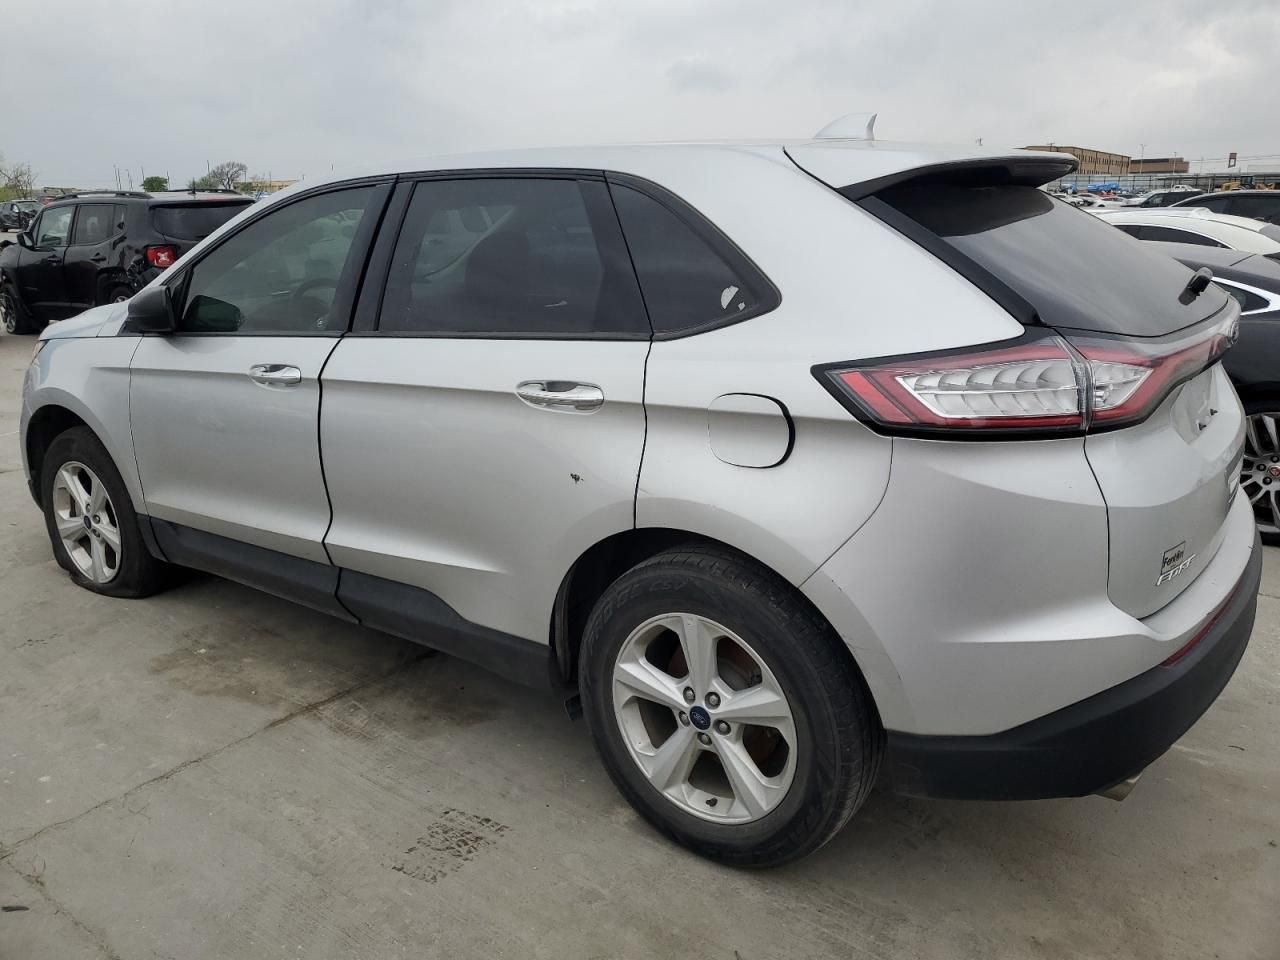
Aucun dommage détecté.
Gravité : aucun